Association of Americans and Canadians in Israel

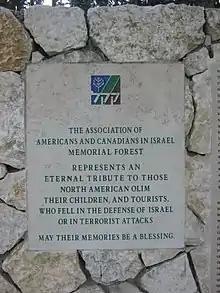
AACI Memorial Forest plaque

AACI hosts an annual memorial service in honor of Americans and Canadians who have fallen in the service of the State of Israel or as victims of terrorist attacks. The memorial to over 300 people takes place at the AACI Memorial Forest, near Sha'ar Hagai. AACI believes it is an obligation to remember and honor those from the North American Jewish community who made the supreme sacrifice to ensure the existence of a Jewish State. The Memorial also educates the next generation of English speaking Jews about the heroism of those who have fallen.